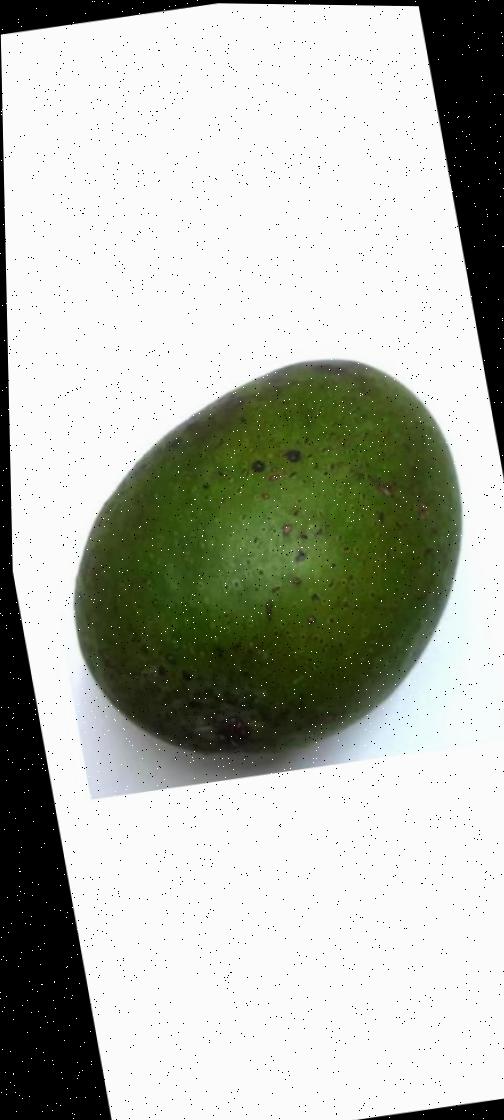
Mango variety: Ashshina Zhinuk